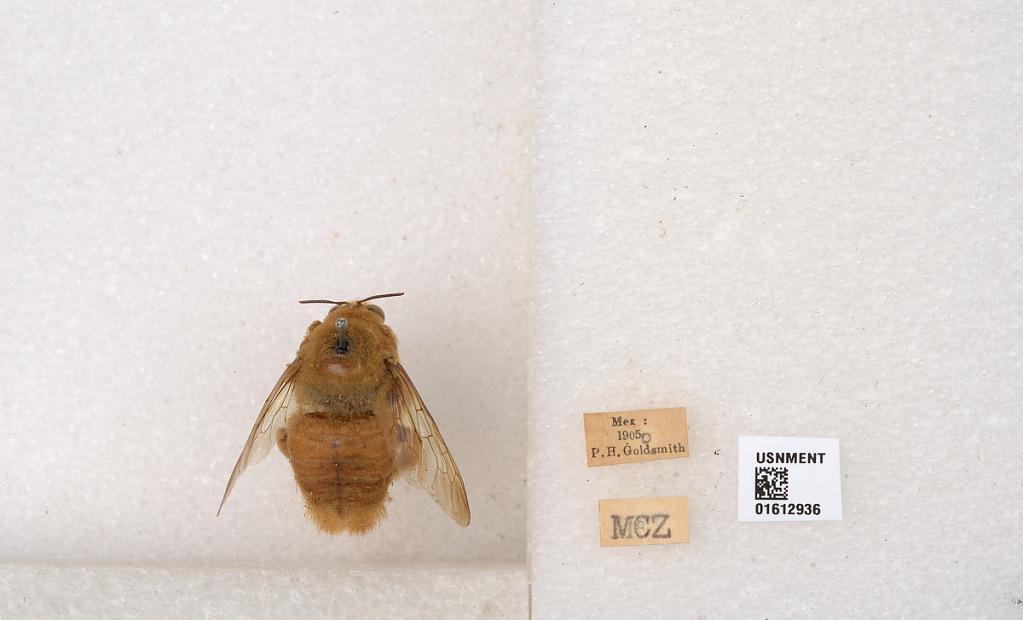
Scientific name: Xylocopa (Neoxylocopa) sp.
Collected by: P. Goldsmith
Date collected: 1905-1-1
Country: Mexico
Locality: Mexico